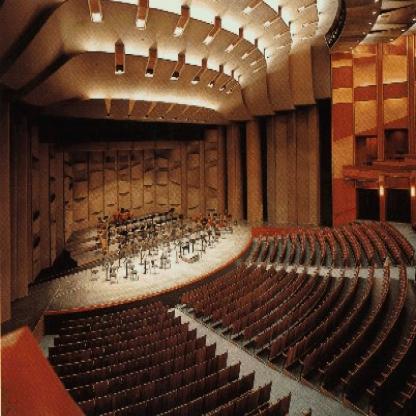
Scene: Indoor